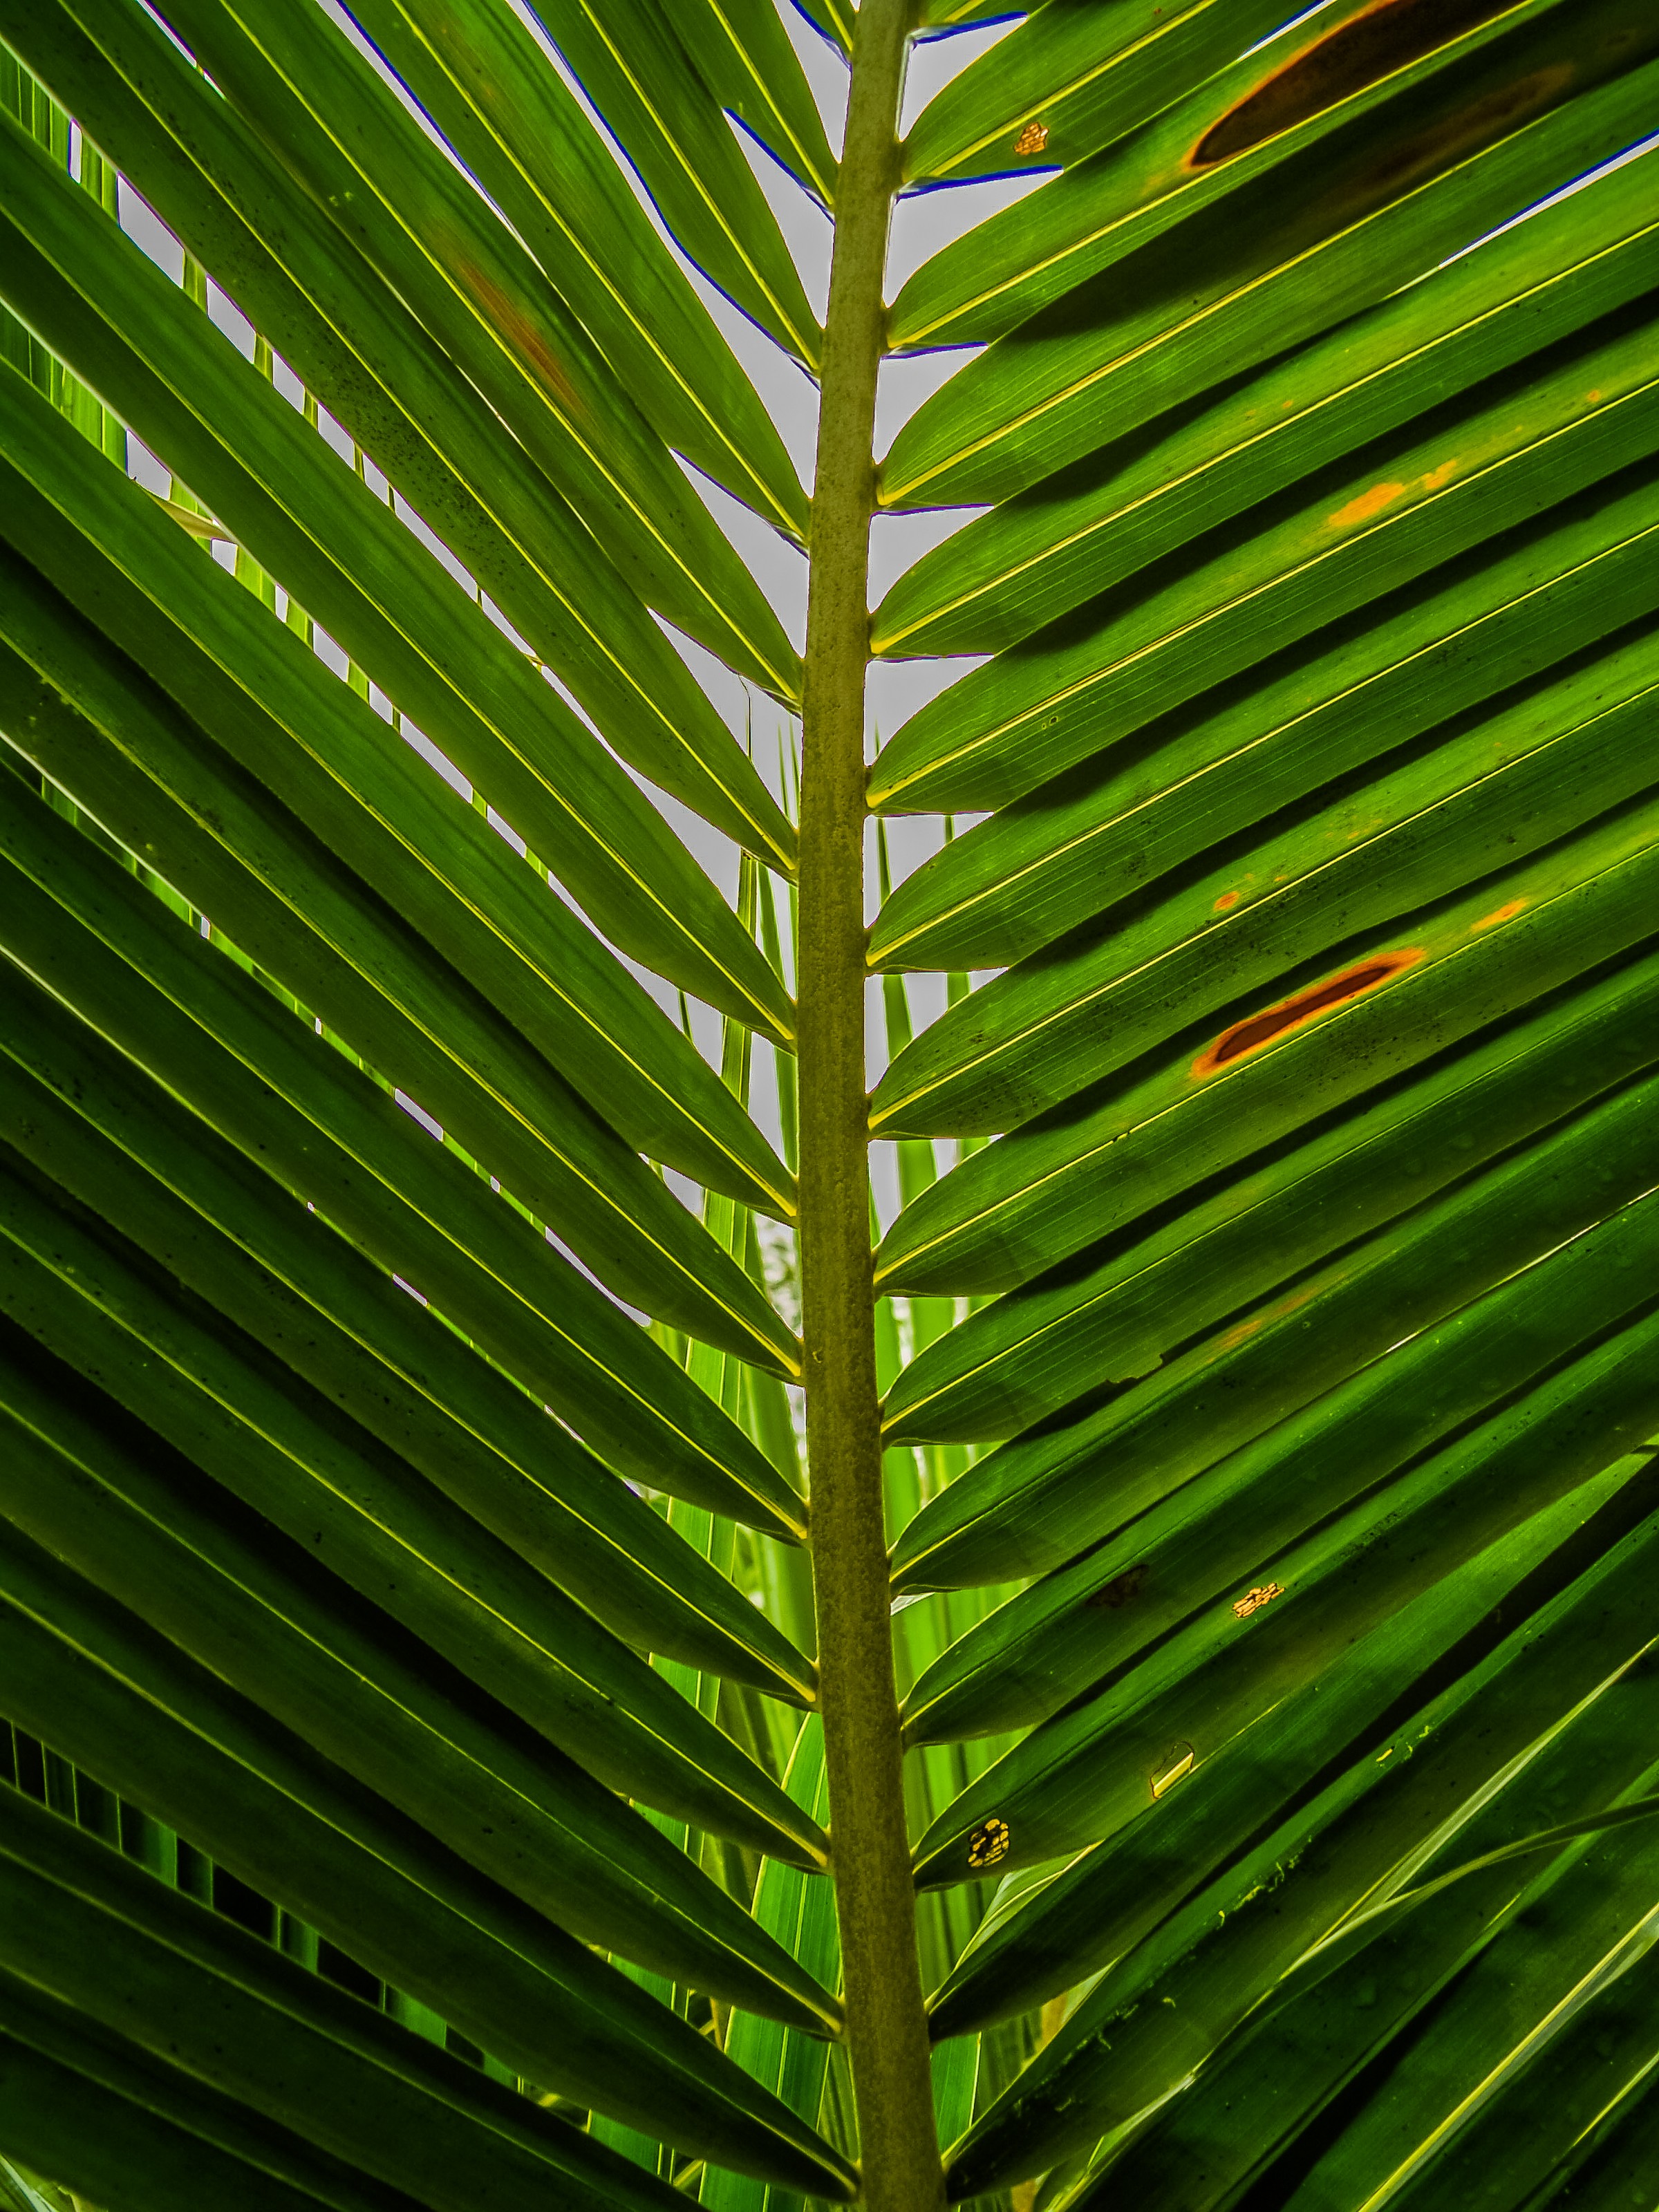
arch, background, bend, botany, branch, bright, bush, close, closeup, coconut, curl, curly, curve, cycad, cycadaceae, cycas, droop, feathery, flora, foliage, forest, frond, green, growth, hang, herb, leaf, life, lush, natural, nature, object, oil, palm, paradise, part, pattern, plant, south, spa, stem, summer, symbol, thorns, tree, tropical, vegetation, vein, white, terrestrial plant, arecales, palm tree, woody plant, elaeis, symmetry, saw palmetto, flowering plant, plant stem, flower, vascular plant